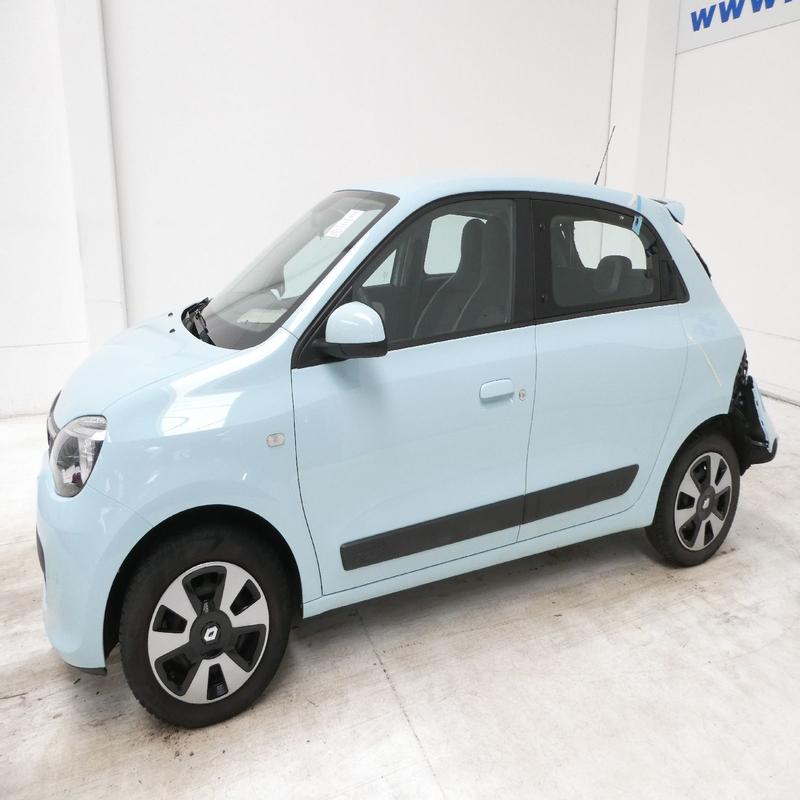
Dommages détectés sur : porte arrière gauche, aile arrière droite, aile arrière gauche, pare-choc arrière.
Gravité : majeur